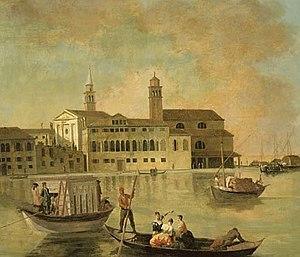
L'église Santi Biagio e Cataldo était une église catholique de Venise, en Italie.
Cet article recense les églises de Venise, en Italie.